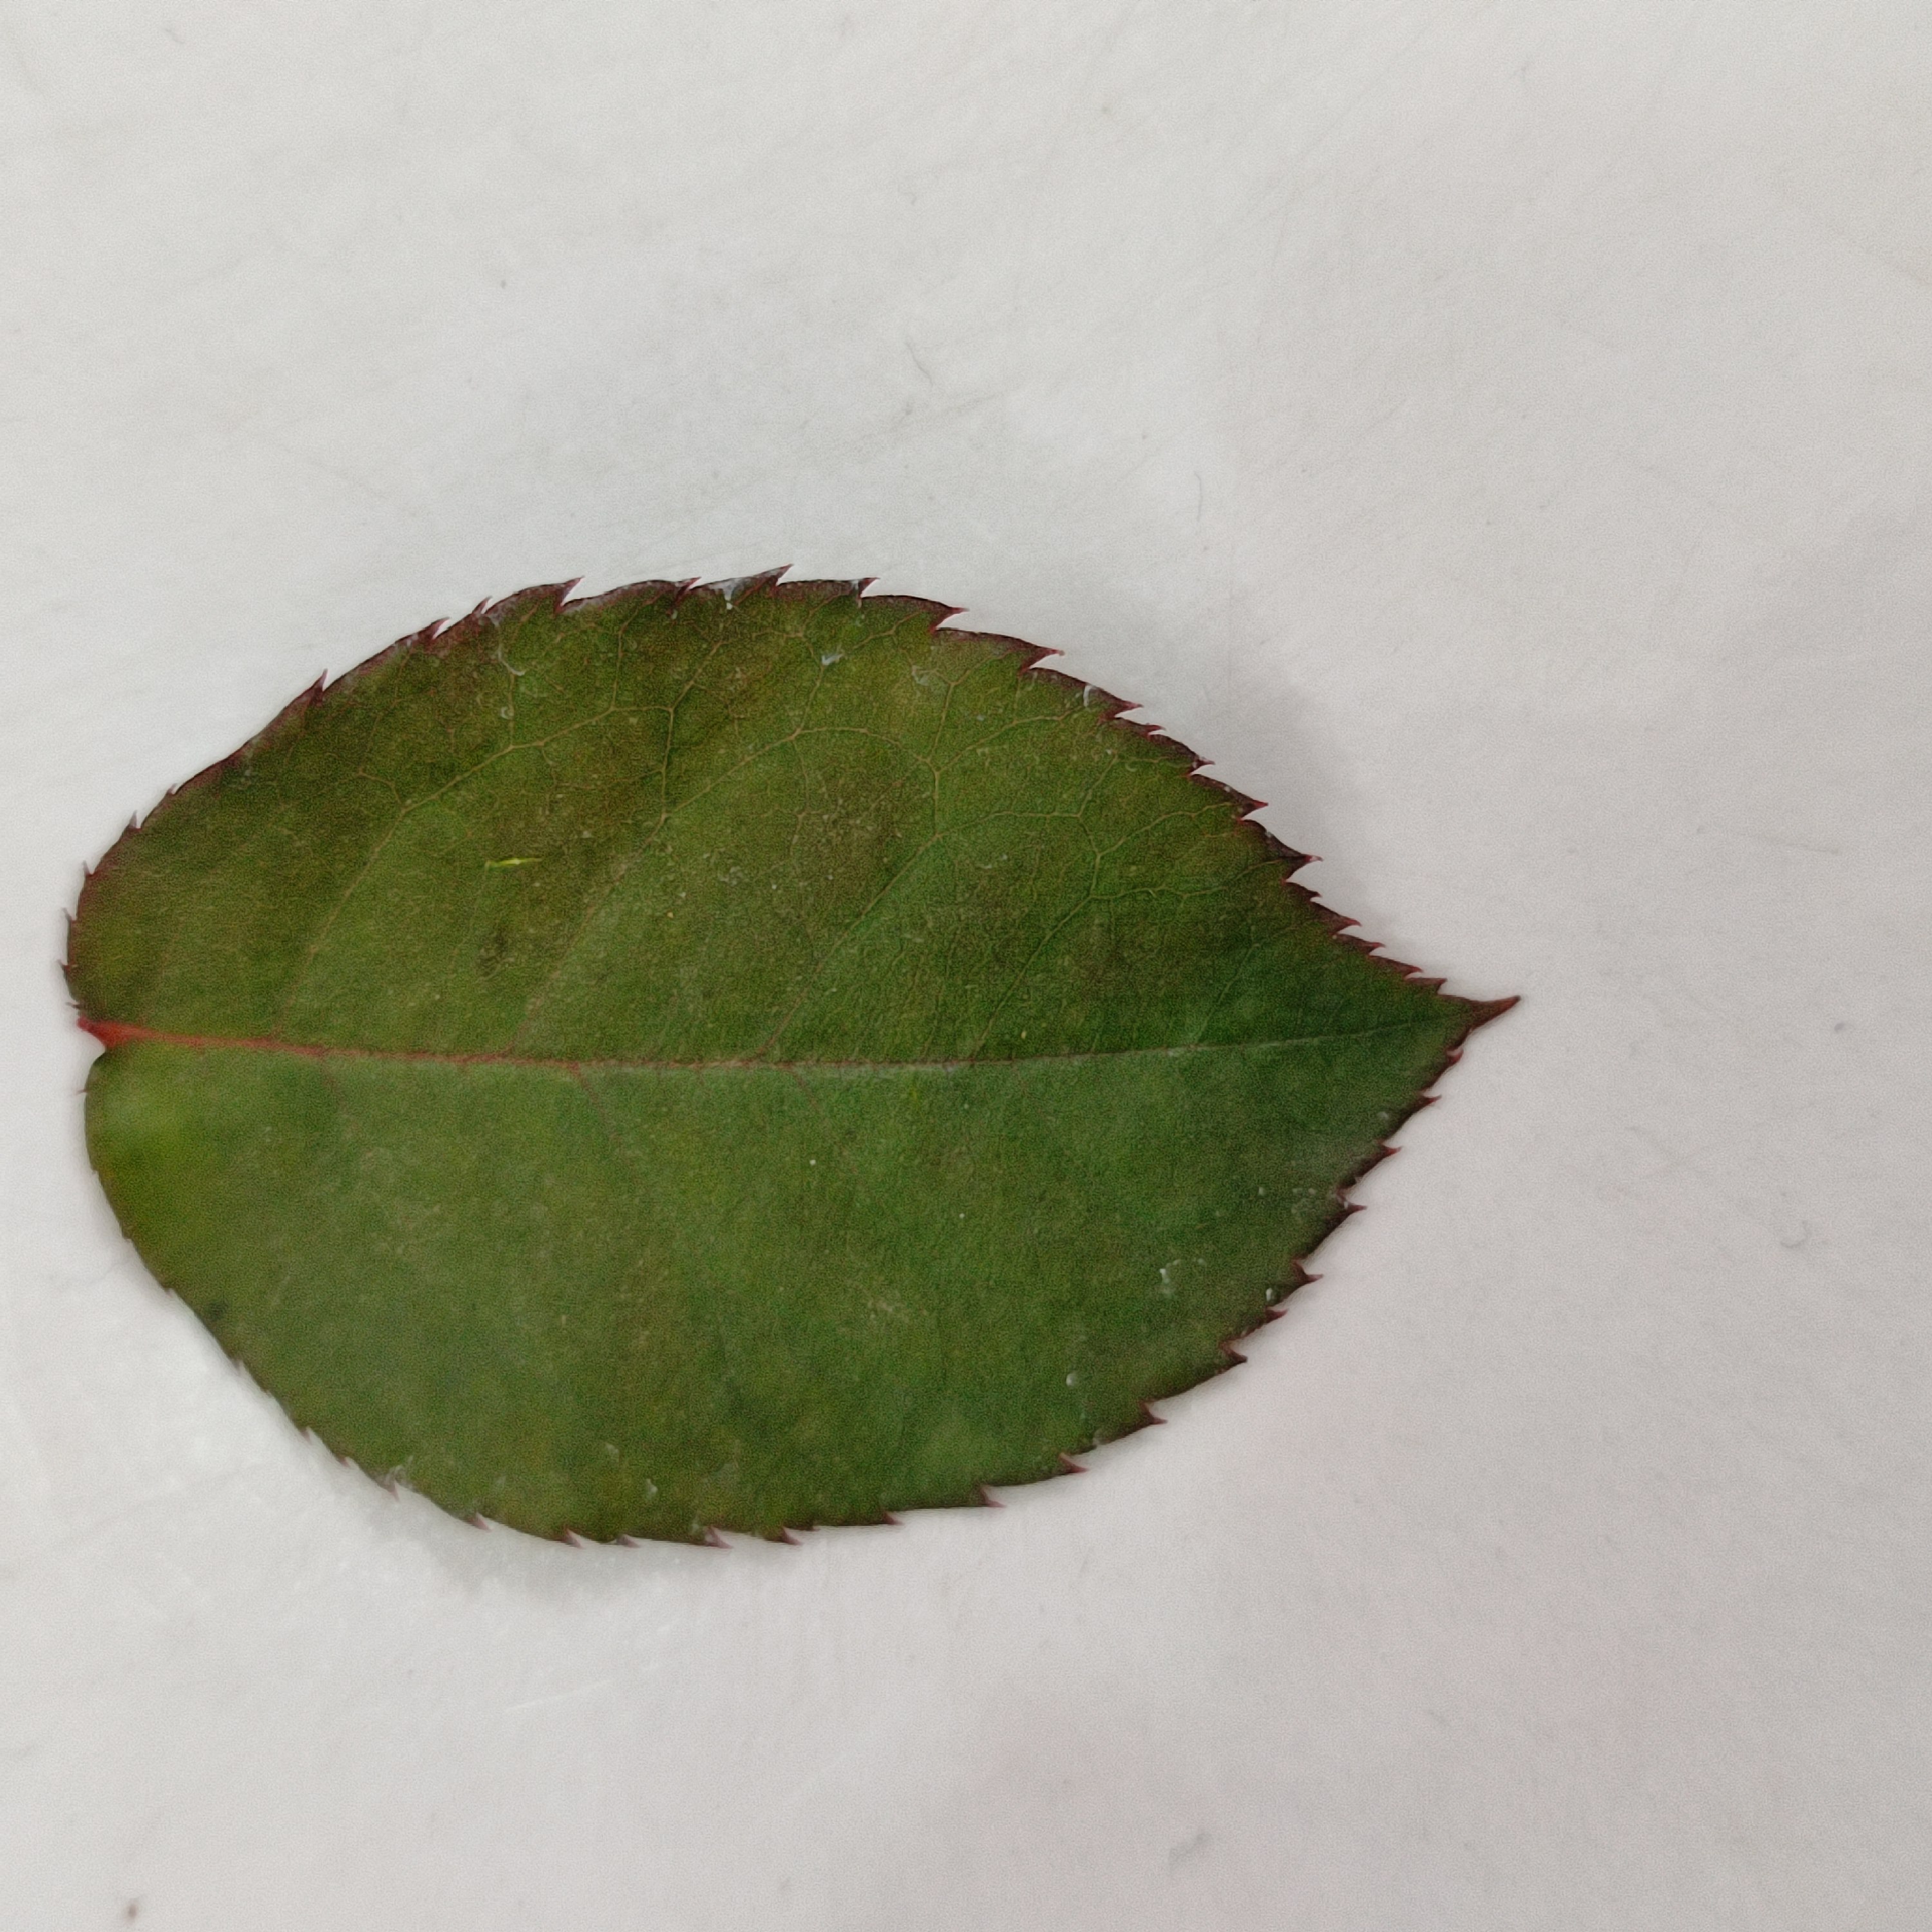
Label: Healthy Leaf